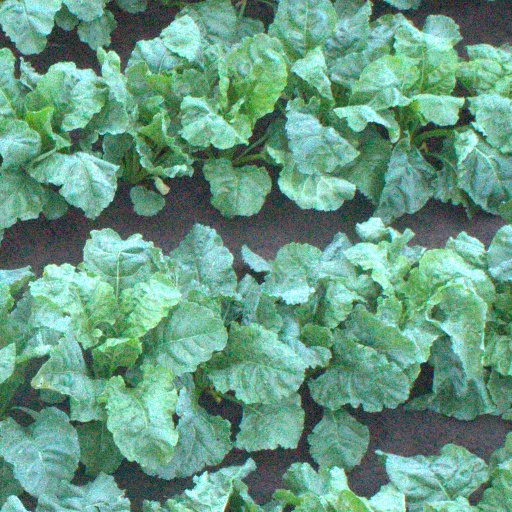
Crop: sugar beet